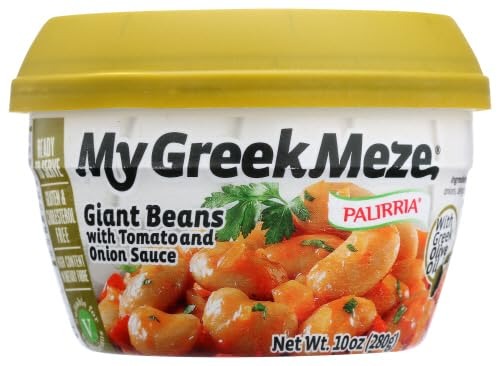
Item Name: Generic My Gree.k Meze Giant Bean/Tomato/Onion - 10 oz (Pack of 6)
Bullet Point 1: Premium Ingredients: Made from high-quality, carefully selected ingredients for exceptional taste and quality.
Bullet Point 2: Versatile Use: Ideal for a wide range of culinary applications, from gourmet recipes to everyday meals.
Bullet Point 3: Rich in Flavor: Packed with bold, authentic flavors that enhance any dish.
Bullet Point 4: Nutrient-Rich: Loaded with essential nutrients, vitamins, and minerals for a wholesome addition to your diet.
Bullet Point 5: Convenient Packaging: Easy-to-use packaging designed to preserve freshness and ensure convenience.
Product Description: Savor the delicious blend of giant beans, tomatoes, and onions, perfect for creating authentic Greek meze dishes.
Value: 6.0
Unit: Ounce

Price: 45.94